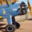
Label: airplane